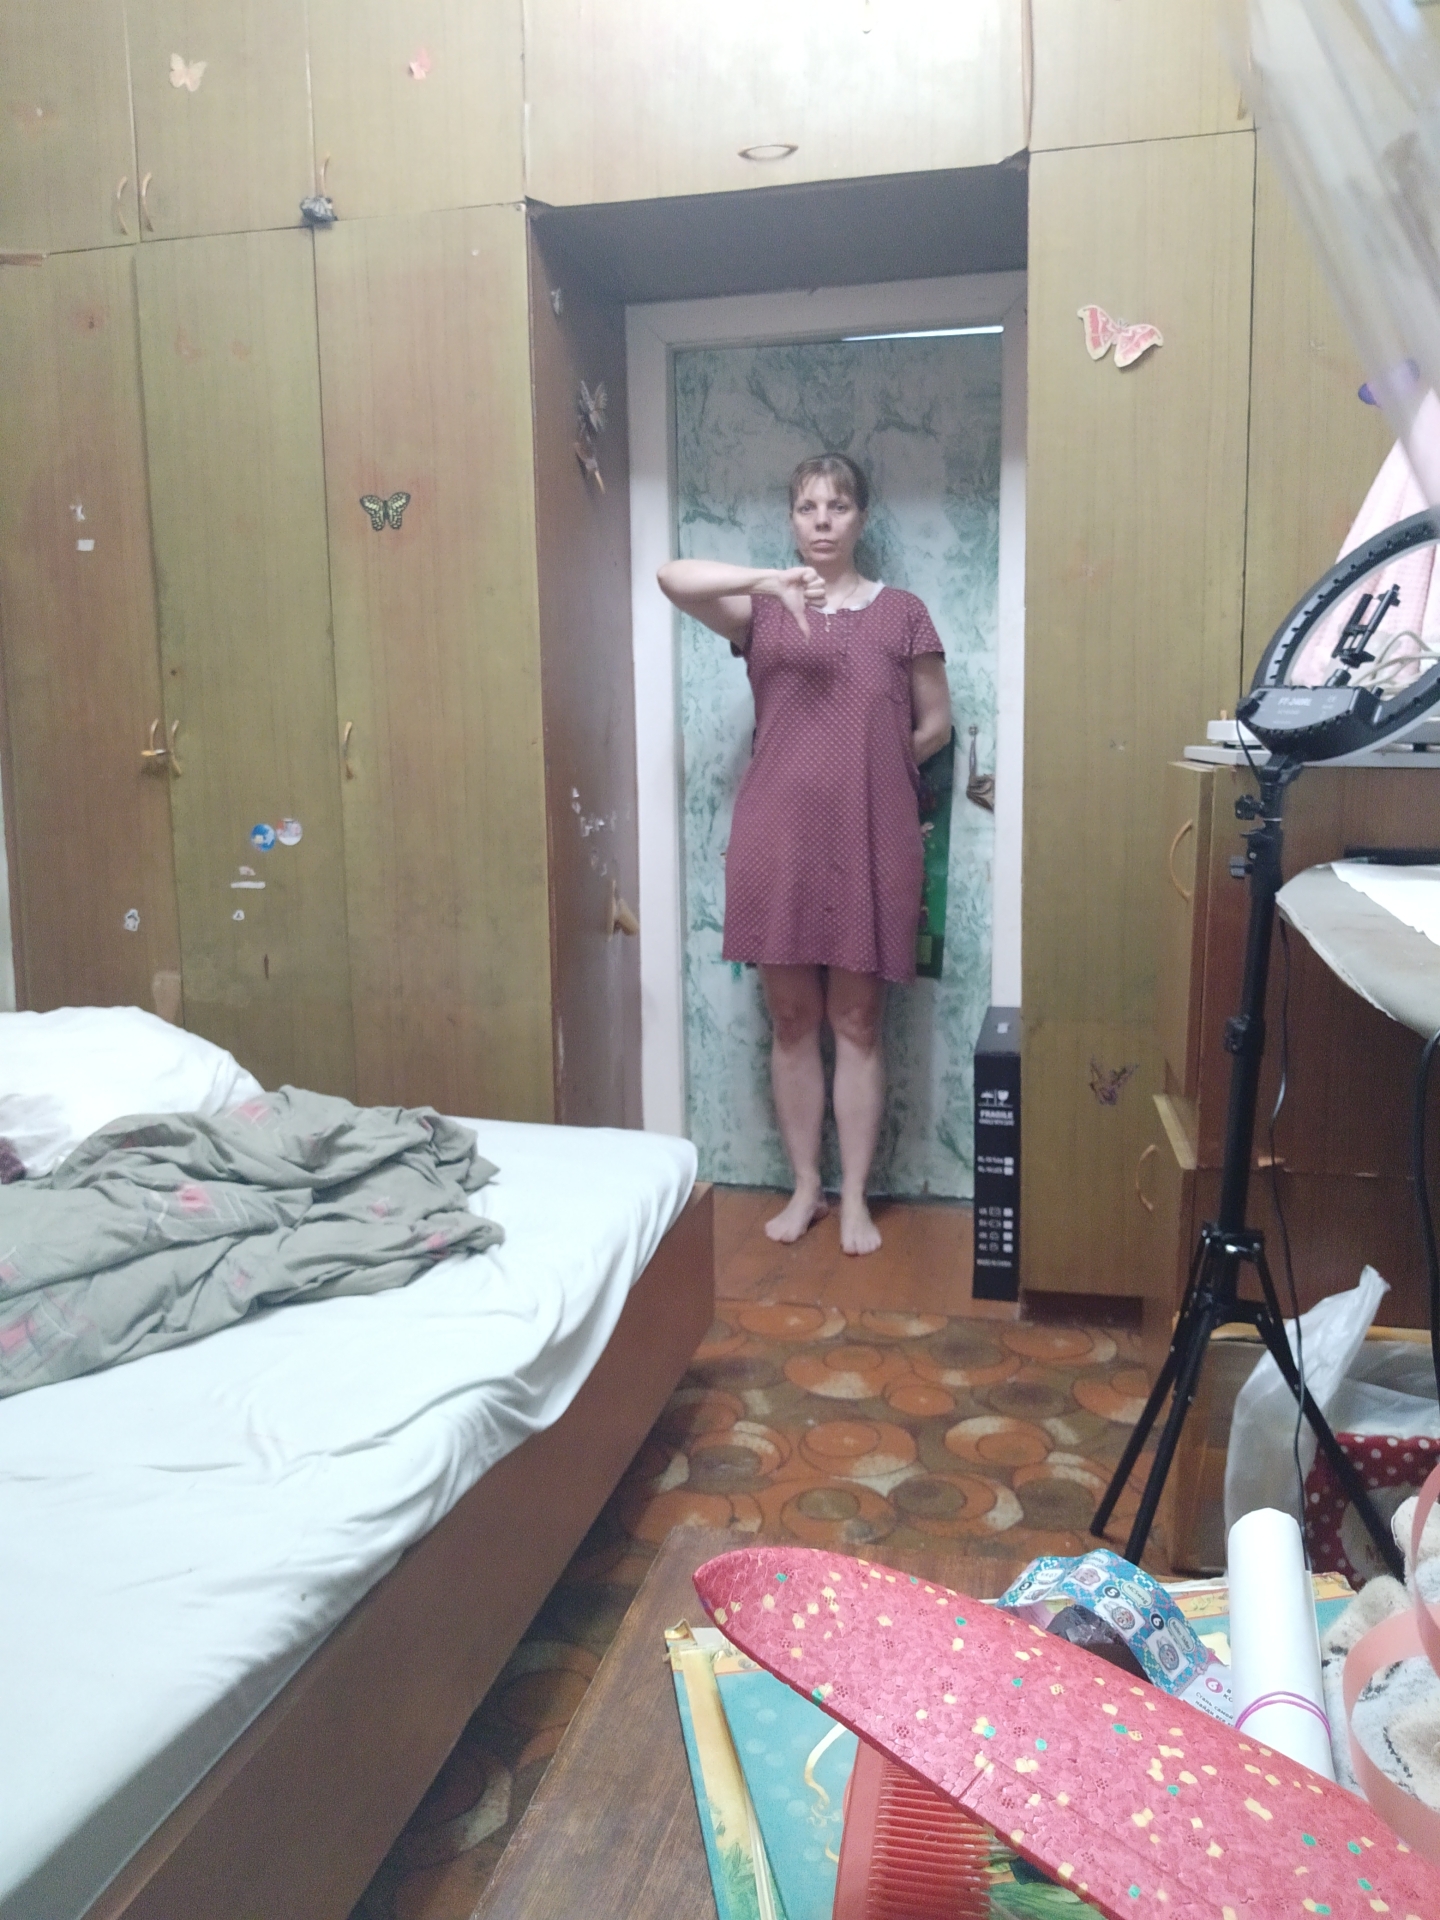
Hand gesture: dislike